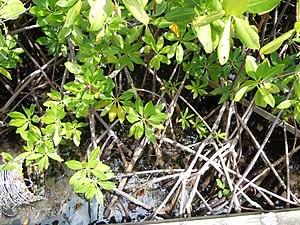
Racines et feuilles de Rhizophora mangle - Petit Îlet Duprey - le Marin - Martinique
Le palétuvier rouge ou mangle-chandelle est un arbuste tropical sempervirent, du genre Rhizophora et de la famille des Rhizophoraceae, qui pousse dans l'estran et qui s'ancre dans la vase de la mangrove grâce à ses imposantes racines-échasses disposées en arceaux.